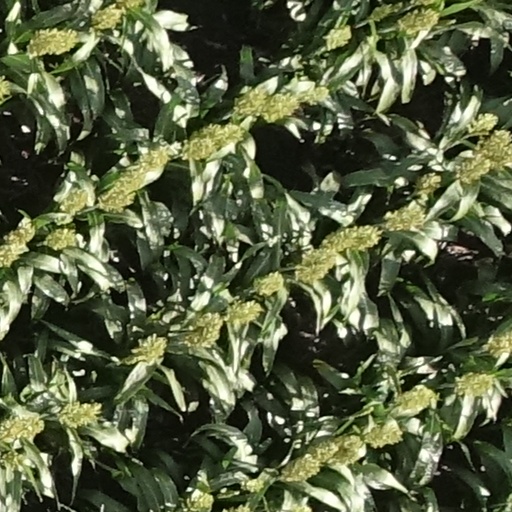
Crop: sorghum